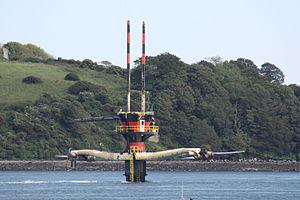
La notion d'énergie marine ou d'énergie des mers désigne l'ensemble des énergies renouvelables extraites ou pouvant l'être du milieu marin.